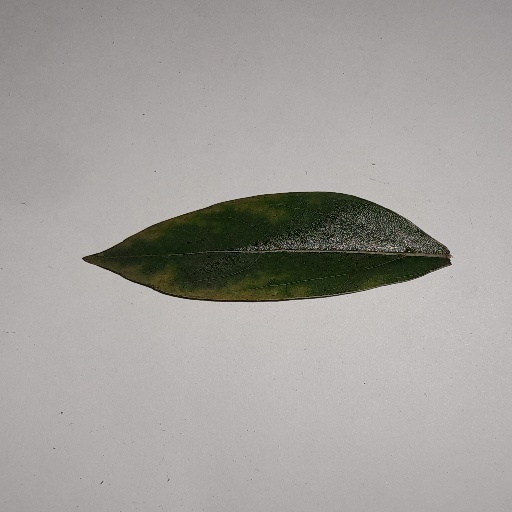
Species: Camphor
Leaf condition: Bacterial Spot